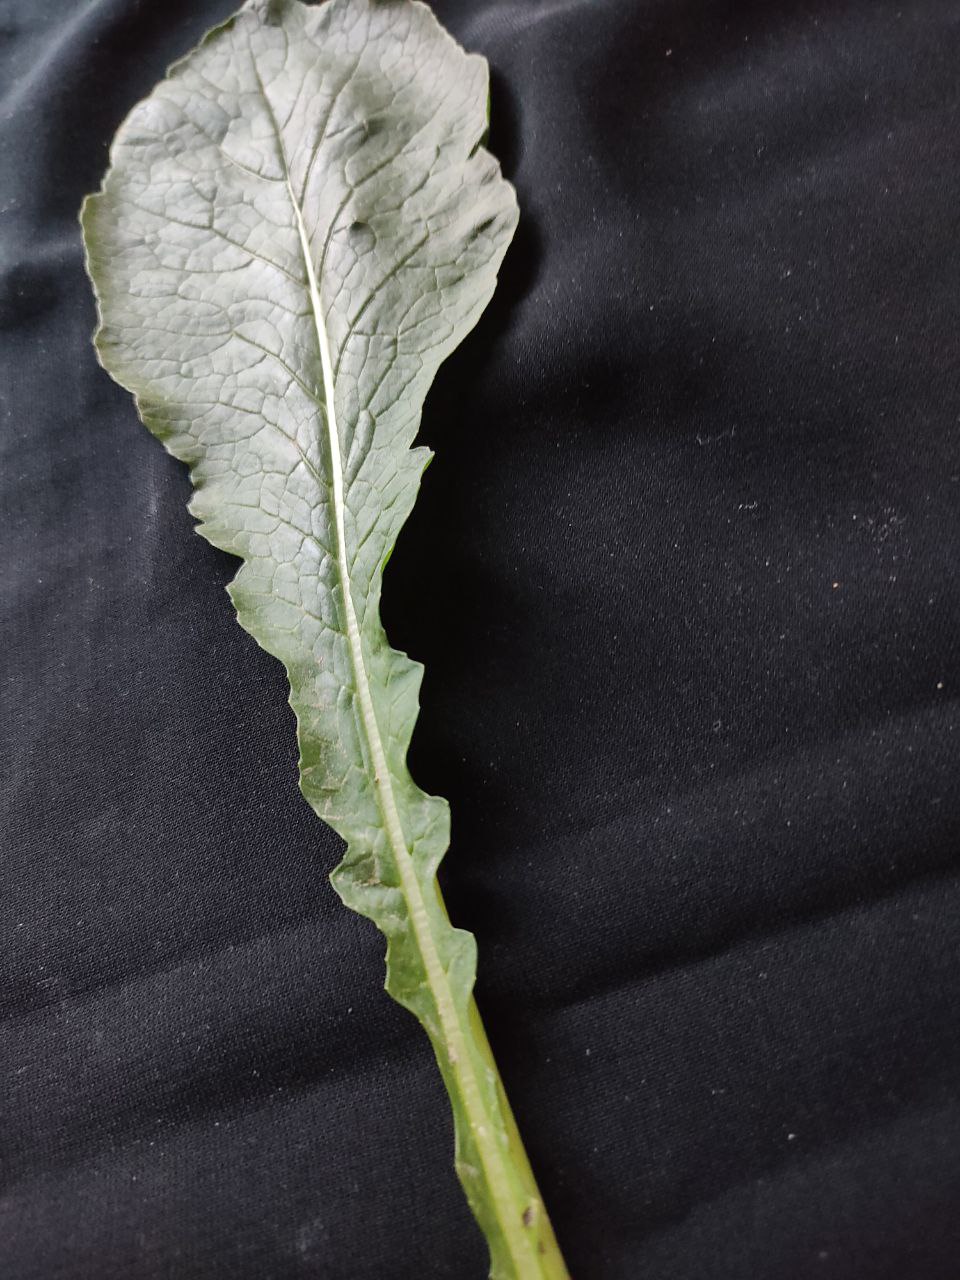
Label: Fresh leaf